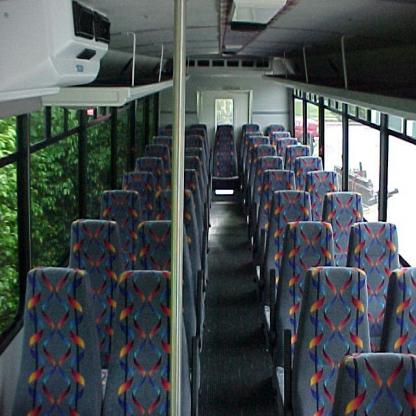
Scene: Indoor